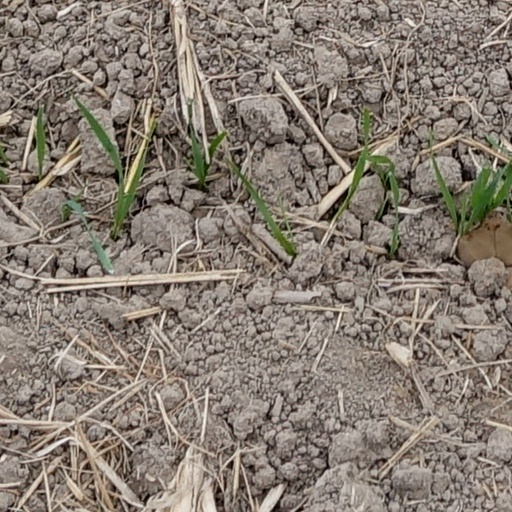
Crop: wheat